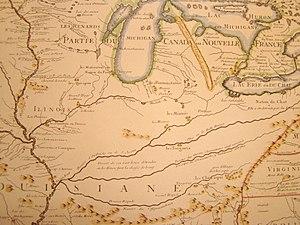
La Wabash est une rivière des États de l'Ohio, de l'Indiana et de l'Illinois longue de 765 kilomètres C'est le principal affluent rive droite de la rivière Ohio, donc un sous-affluent du Mississippi.